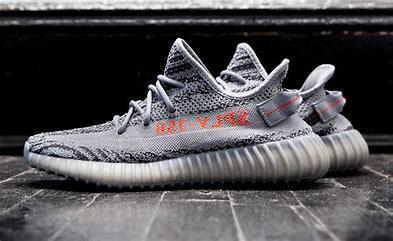
Brand: Adidas
Model: Yeezy Boost 350